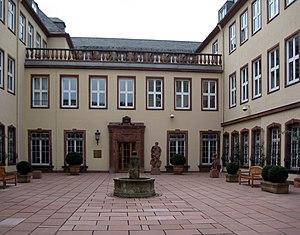
Seule est ici étudiée la famille allemande des Bethmann. Elle n'est pas à confondre avec la famille Metzler de Bethmann établie en France à Bordeaux.